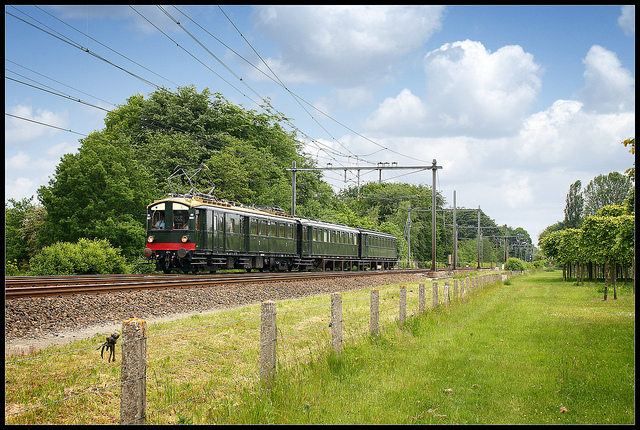
A train traveling down the train tracks.

a train engine pulling three rail cars down the track

a train going down a rail road outside

a old green train going down some train tracks

A train traveling down tracks next to a lush green field.